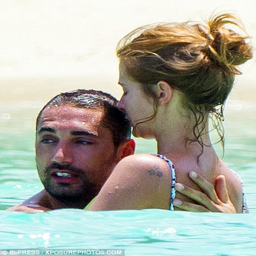
simply smitten : person kept her eyes closed as she gave person a big hug during a romantic swim